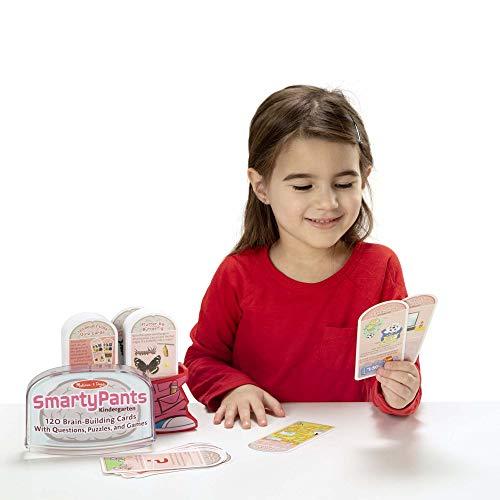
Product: Melissa & Doug Smarty Pants Kindergarten Card Set (Trivia Games, Educational Card Set for Kids, Developed with Educators, 120 Cards, Great Gift for Girls and Boys - Best for 5, 6, and 7 Year Olds)
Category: Toys & Games | Learning & Education | Flash Cards
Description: EDUCATIONAL CARD SET FOR KINDERGARTNERS: The Melissa and Doug Smarty Pants Kindergarten Card Set includes illustrated activities like picture puzzles, math challenges, tongue-twisters, mazes, vocabulary builders, and more.
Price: $12.49
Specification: ProductDimensions:7x6x2inches|ItemWeight:1pounds|ShippingWeight:1pounds(Viewshippingratesandpolicies)|DomesticShipping:ItemcanbeshippedwithinU.S.|InternationalShipping:ThisitemcanbeshippedtoselectcountriesoutsideoftheU.S.LearnMore|ASIN:B007WDU1GG|Itemmodelnumber:5071|Manufacturerrecommendedage:5-7years